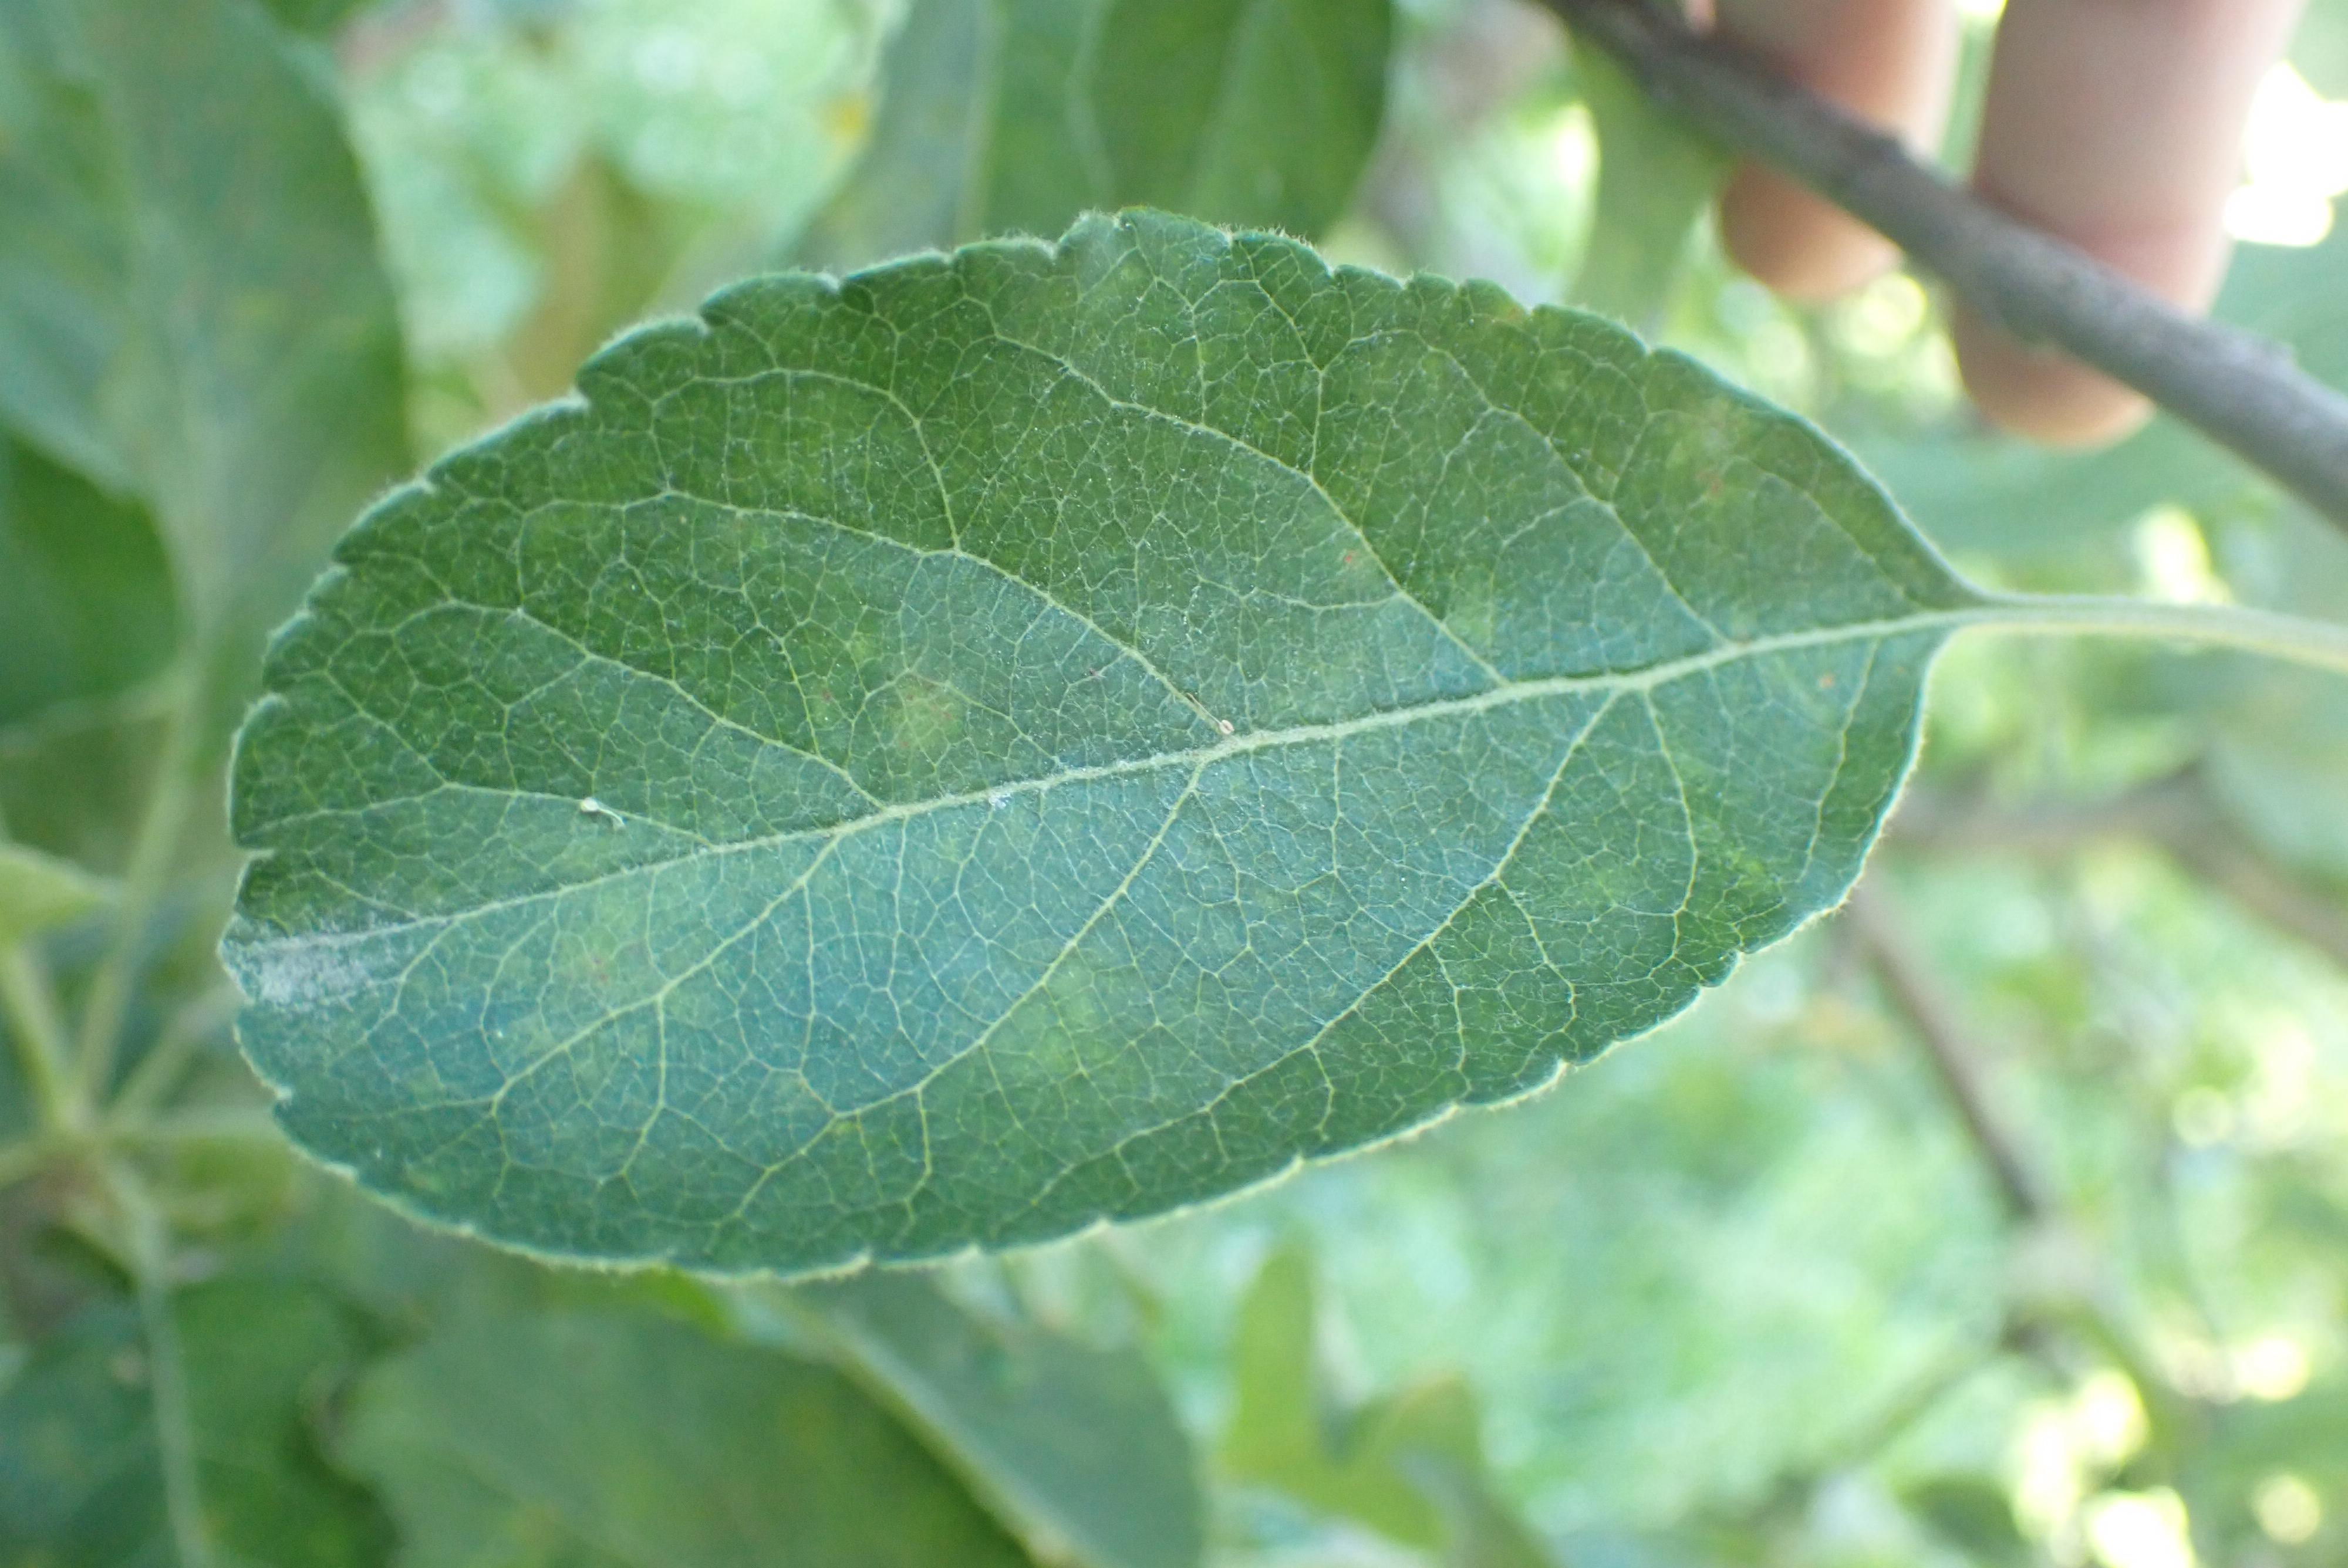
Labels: scab